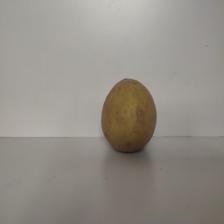
Size: Large